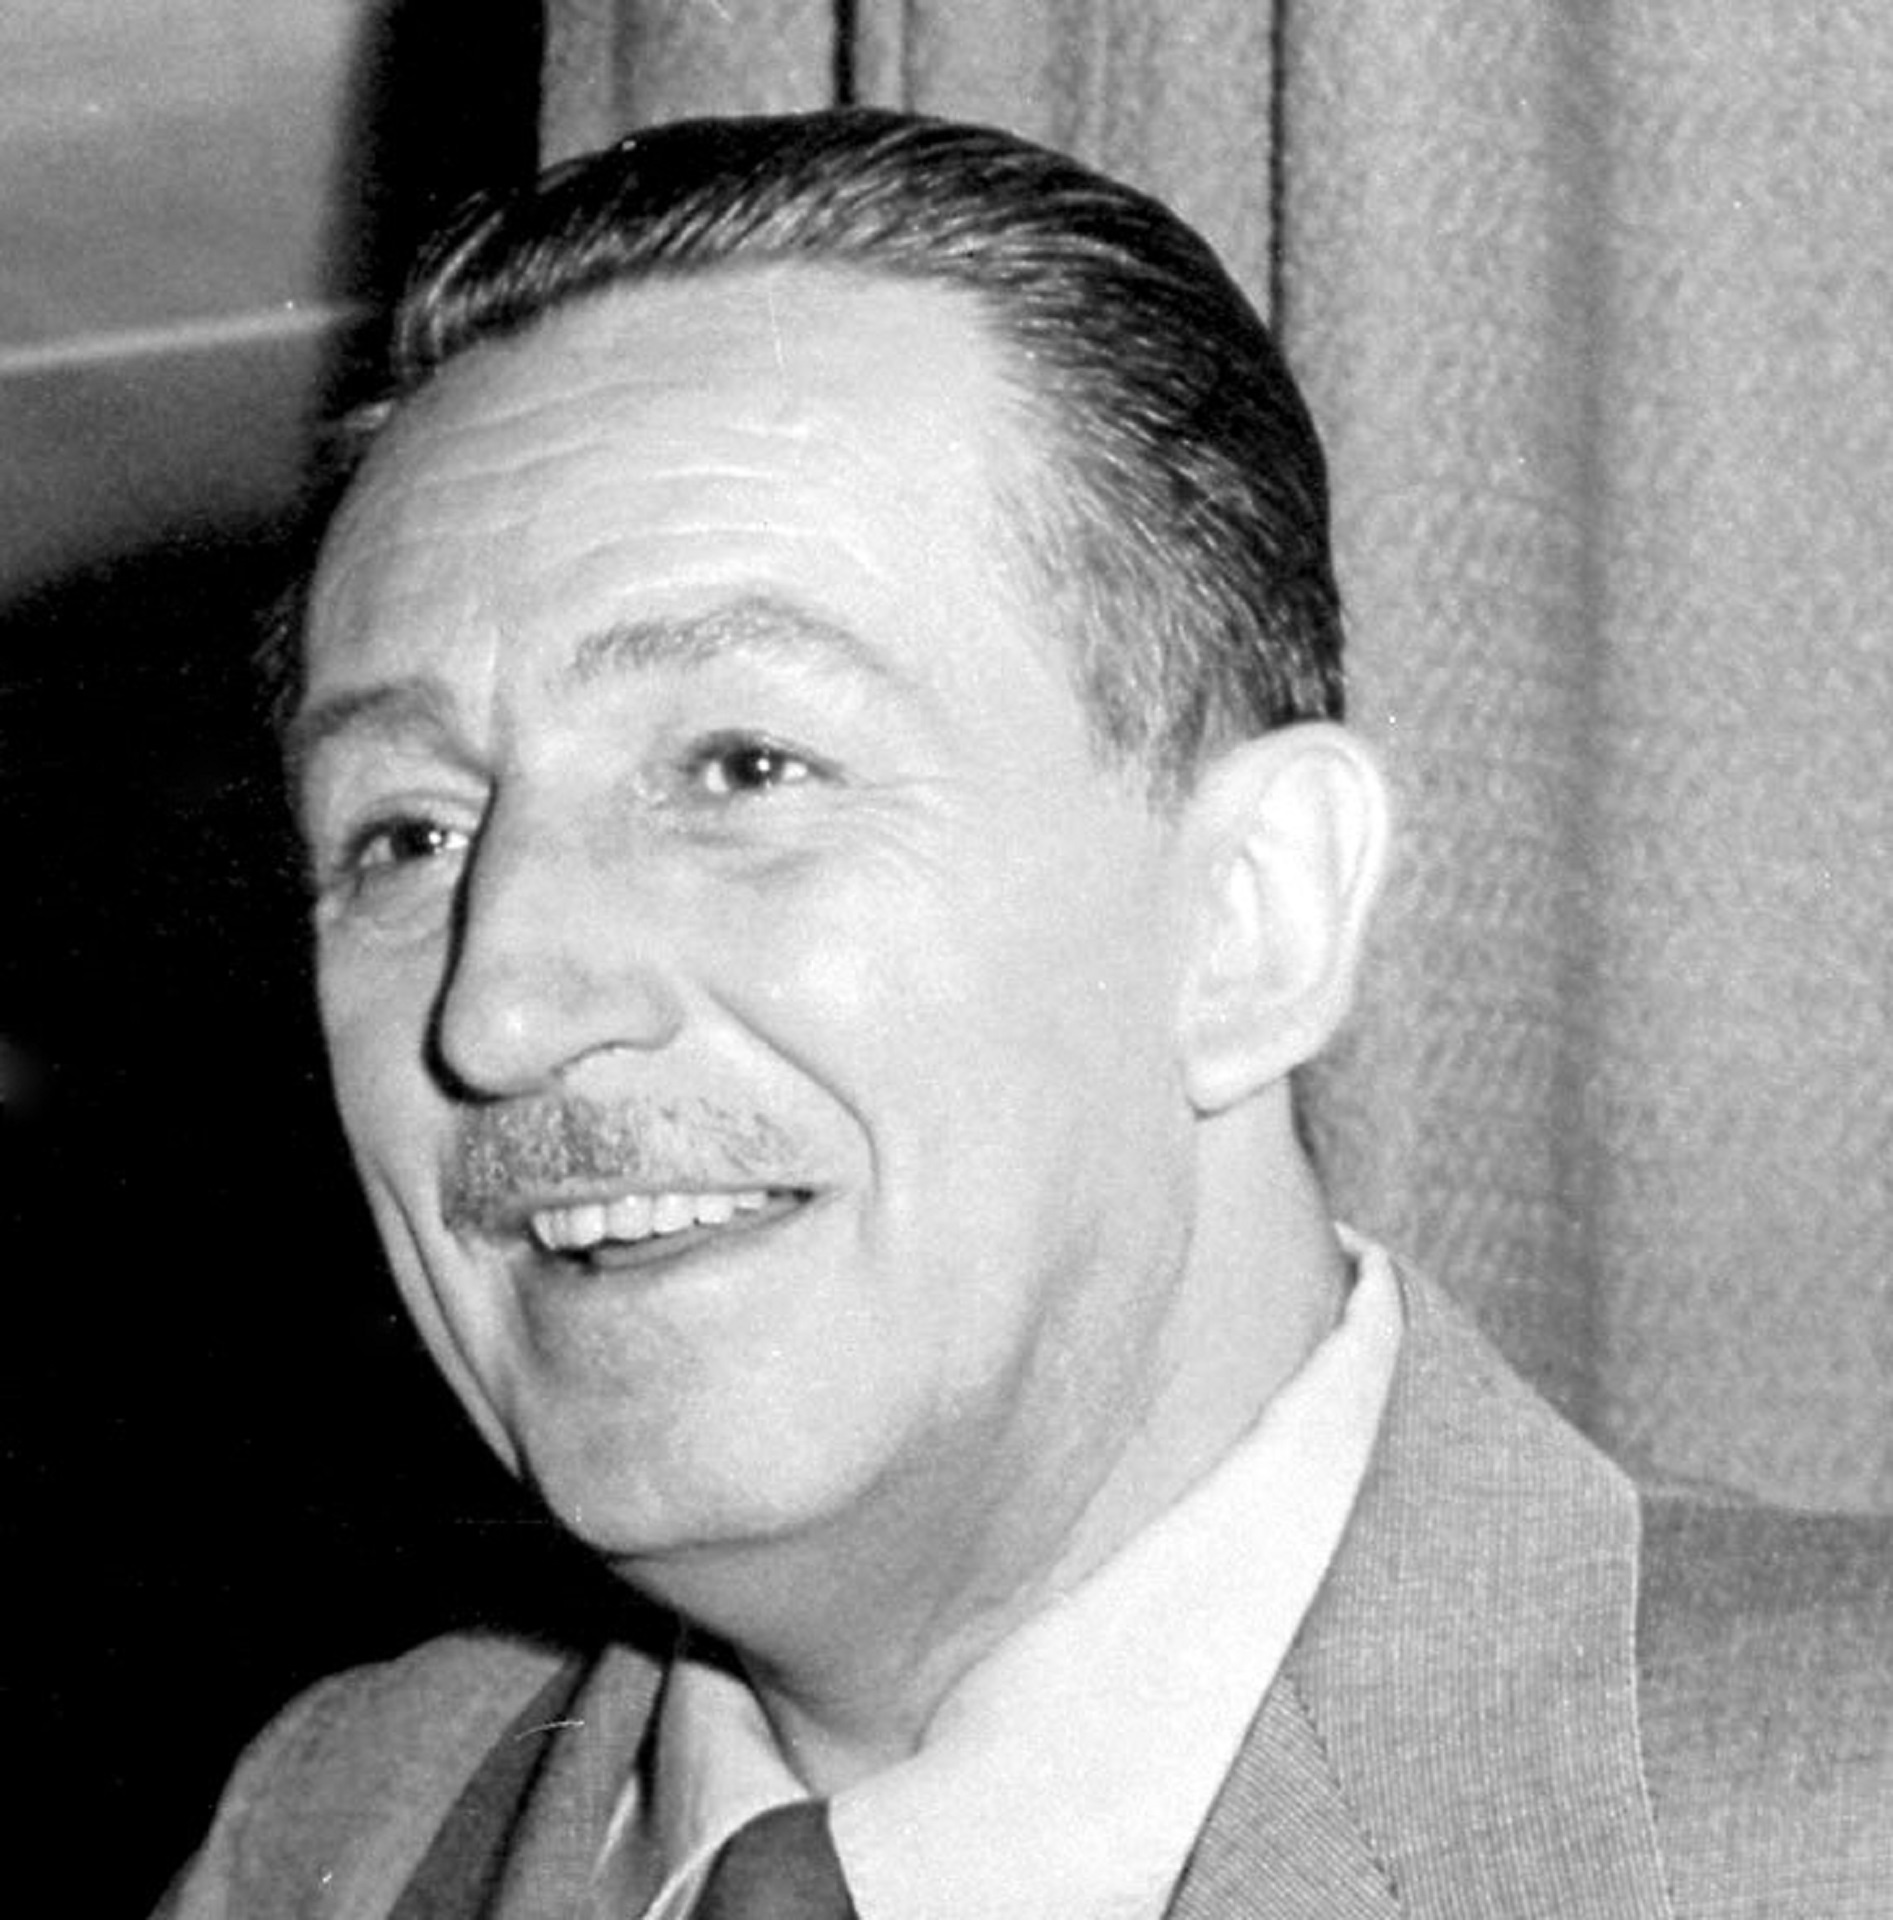
person, black and white, portrait, profession, monochrome, senior citizen, face, animation, head, icon, director, businessman, disneyland, philanthropist, producer, innovator, mickey mouse, monochrome photography, animator, cartoon characters, disney world, screenwriter, walt disney, voice actor, co founder walt disney co, showman, theme parks, steamboat wilie